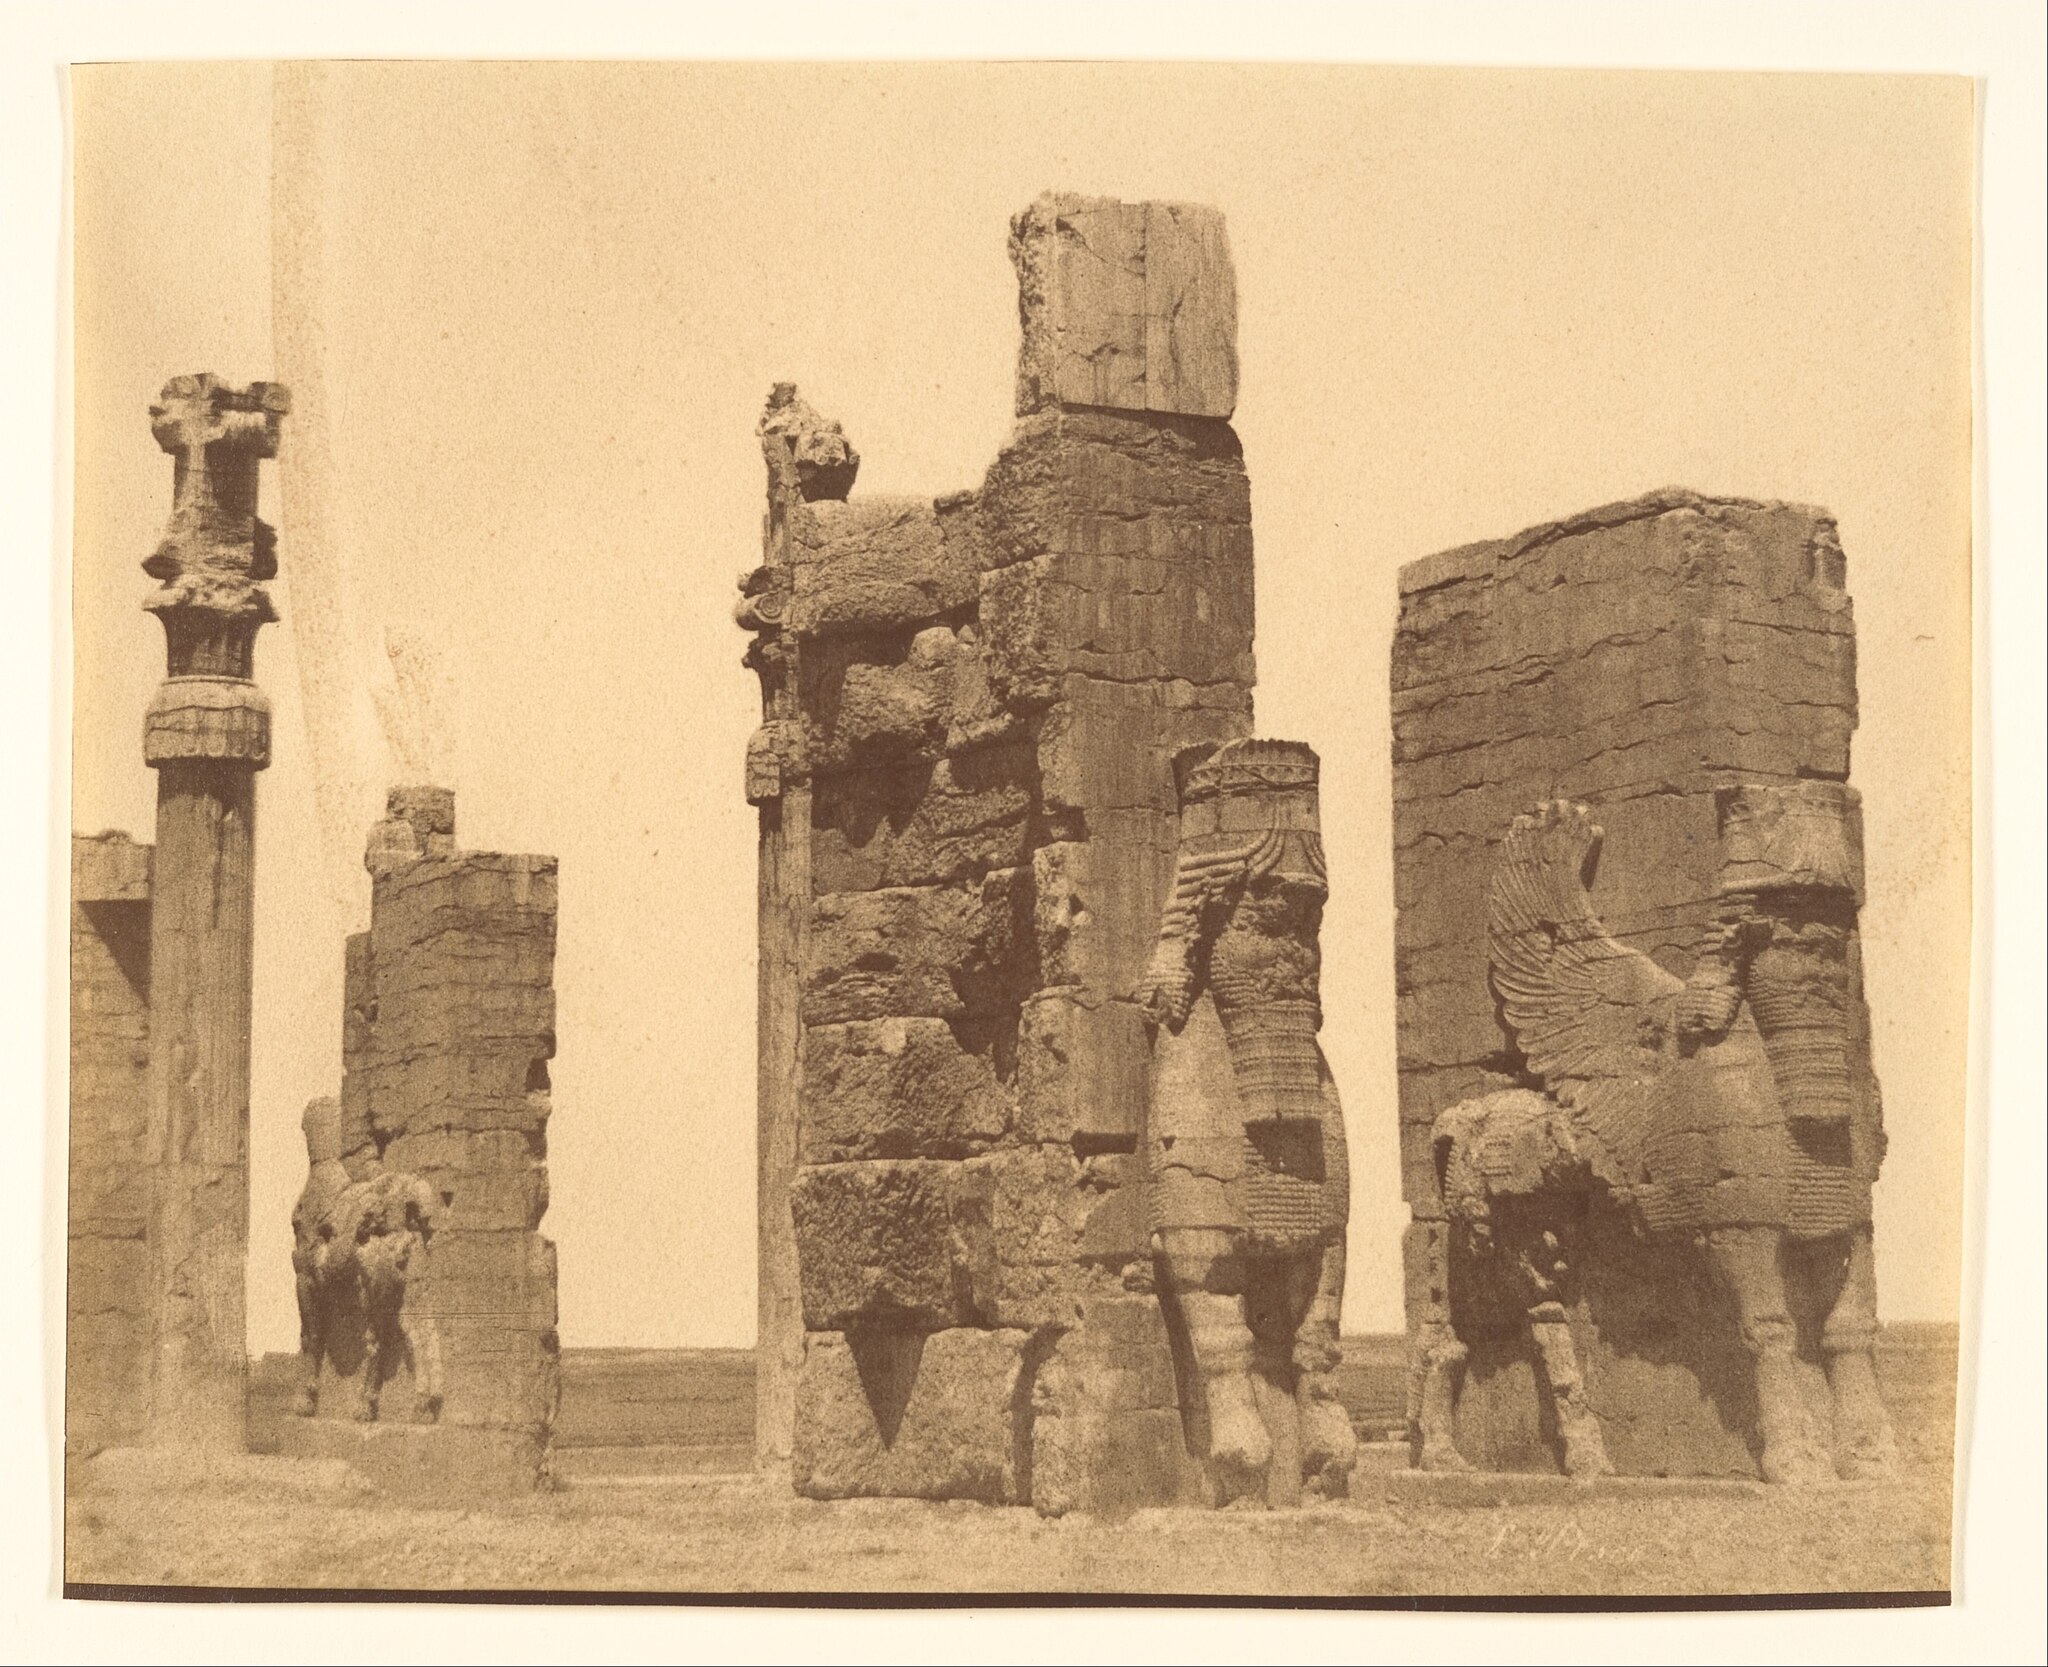
Title: Gate of all Nations, Persepolis, Fars
Description: Photograph; Photographs
Date: 1840s–60s
Categories: CC-Zero, Gate of All Nations, Department of Photographs, Metropolitan Museum of Art, Artworks without Wikidata item, Artworks with known accession number, Images from Metropolitan Museum of Art, GWToolset Batch Upload, Albumen prints in the Metropolitan Museum of Art, Persepolis in the 19th century, Gift of Charles K. and Irma B. Wilkinson, Historical photographs of Iran by Luigi Pesce